Major Taylor

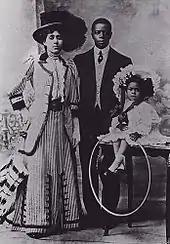
Taylor with his wife, Daisy, and daughter, Sydney,

At the 1899 world championships in Montreal, Canada, Major Taylor won the one-mile sprint, to become the first African American to win a world championship in cycling. He was the second black athlete, after Canadian bantamweight boxer George Dixon of Boston, to win a world championship in any sport. For decades he was the only black athlete to be a world champion in cycling. Taylor won the one-mile world championship sprint in a close finish a few feet ahead of Frenchman Courbe d'Outrelon and American Tom Butler. In addition, Taylor placed second in the two-mile championship sprint at Montreal behind Charles McCarthy and won the half-mile championship race. Because the finals were held on Sundays, when Taylor refused to compete for religious reasons, he did not compete in another world championship contest until 1909 in Copenhagen, Denmark. Taylor lost in a preliminary heat at Copenhagen and did not compete in the finals.